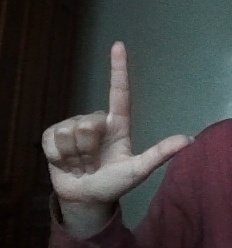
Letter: laam